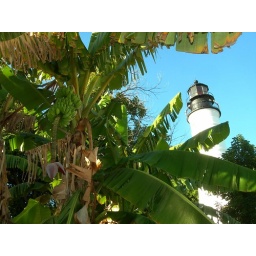
The lighthouse keeper's museum contains cut glass dishes the keeper's wives used to serve the tropical fruit grown in the yard